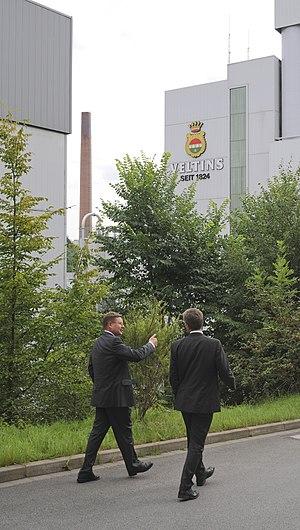
Brasserie Veltins à Meschede"
Veltins est une marque de bière et un brasseur allemand basé à Meschede-Grevenstein.